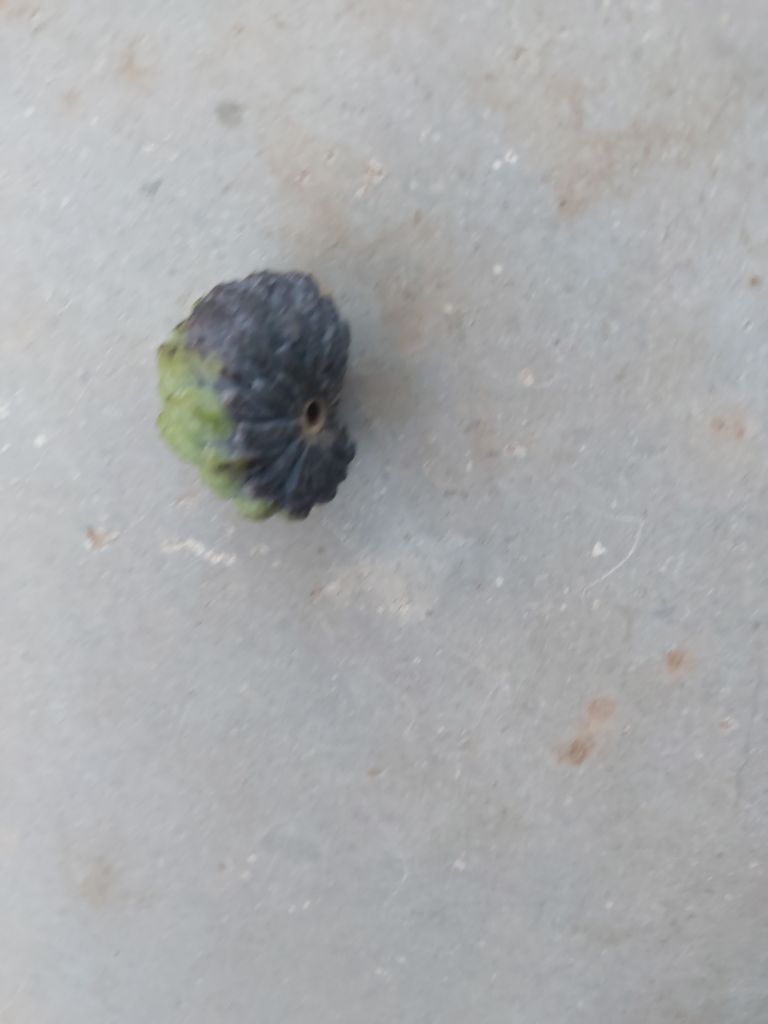
Disease label: Blank Canker